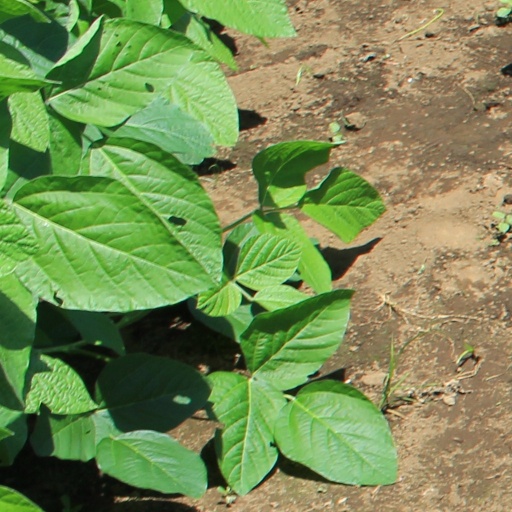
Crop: soybean